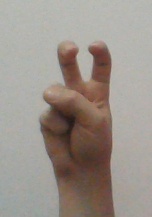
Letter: toot